Death Valley National Park

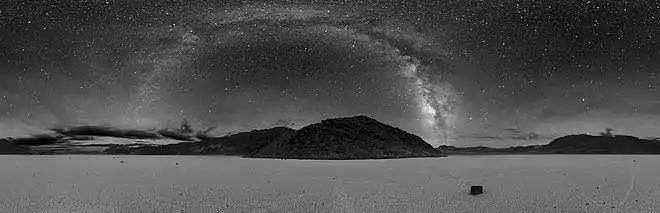
A 360-degree panorama of Racetrack Playa at night. The Milky Way is visible as an arc in the center.

There are nine designated campgrounds within the park, and overnight backcountry camping permits are available at the visitor center. Xanterra Parks & Resorts owns and operates a private resort, the Oasis at Death Valley, which comprises two separate and distinct hotels: the Inn at Death Valley is a four-star historic hotel, and the Ranch at Death Valley is a three-star ranch-style property reminiscent of the mining and prospecting days. Panamint Springs Resort is in the western part of the park. Death Valley Lodging Company operates the Stovepipe Wells Resort under a concession permit. There are a few motels near entrances to the park, in Shoshone, Death Valley Junction, Beatty, and Pahrump.